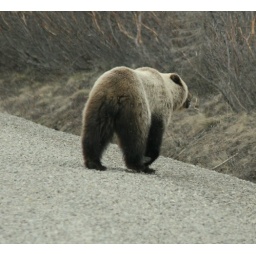
bear in the road - Denali